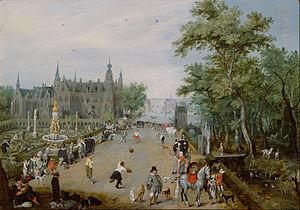
Peinture de van de Venne: «